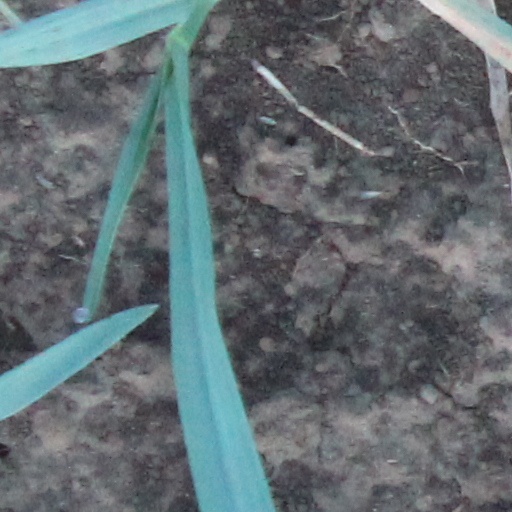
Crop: wheat